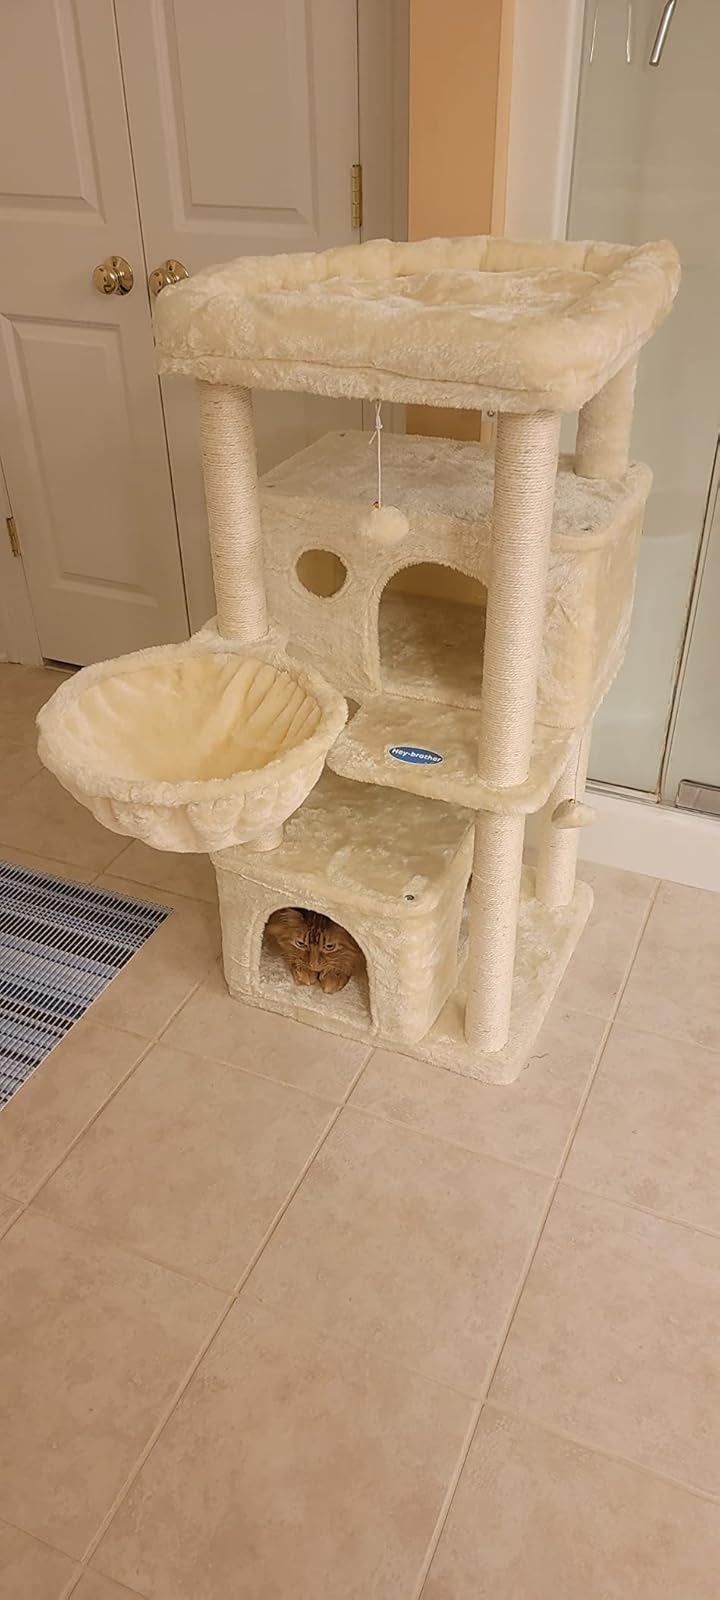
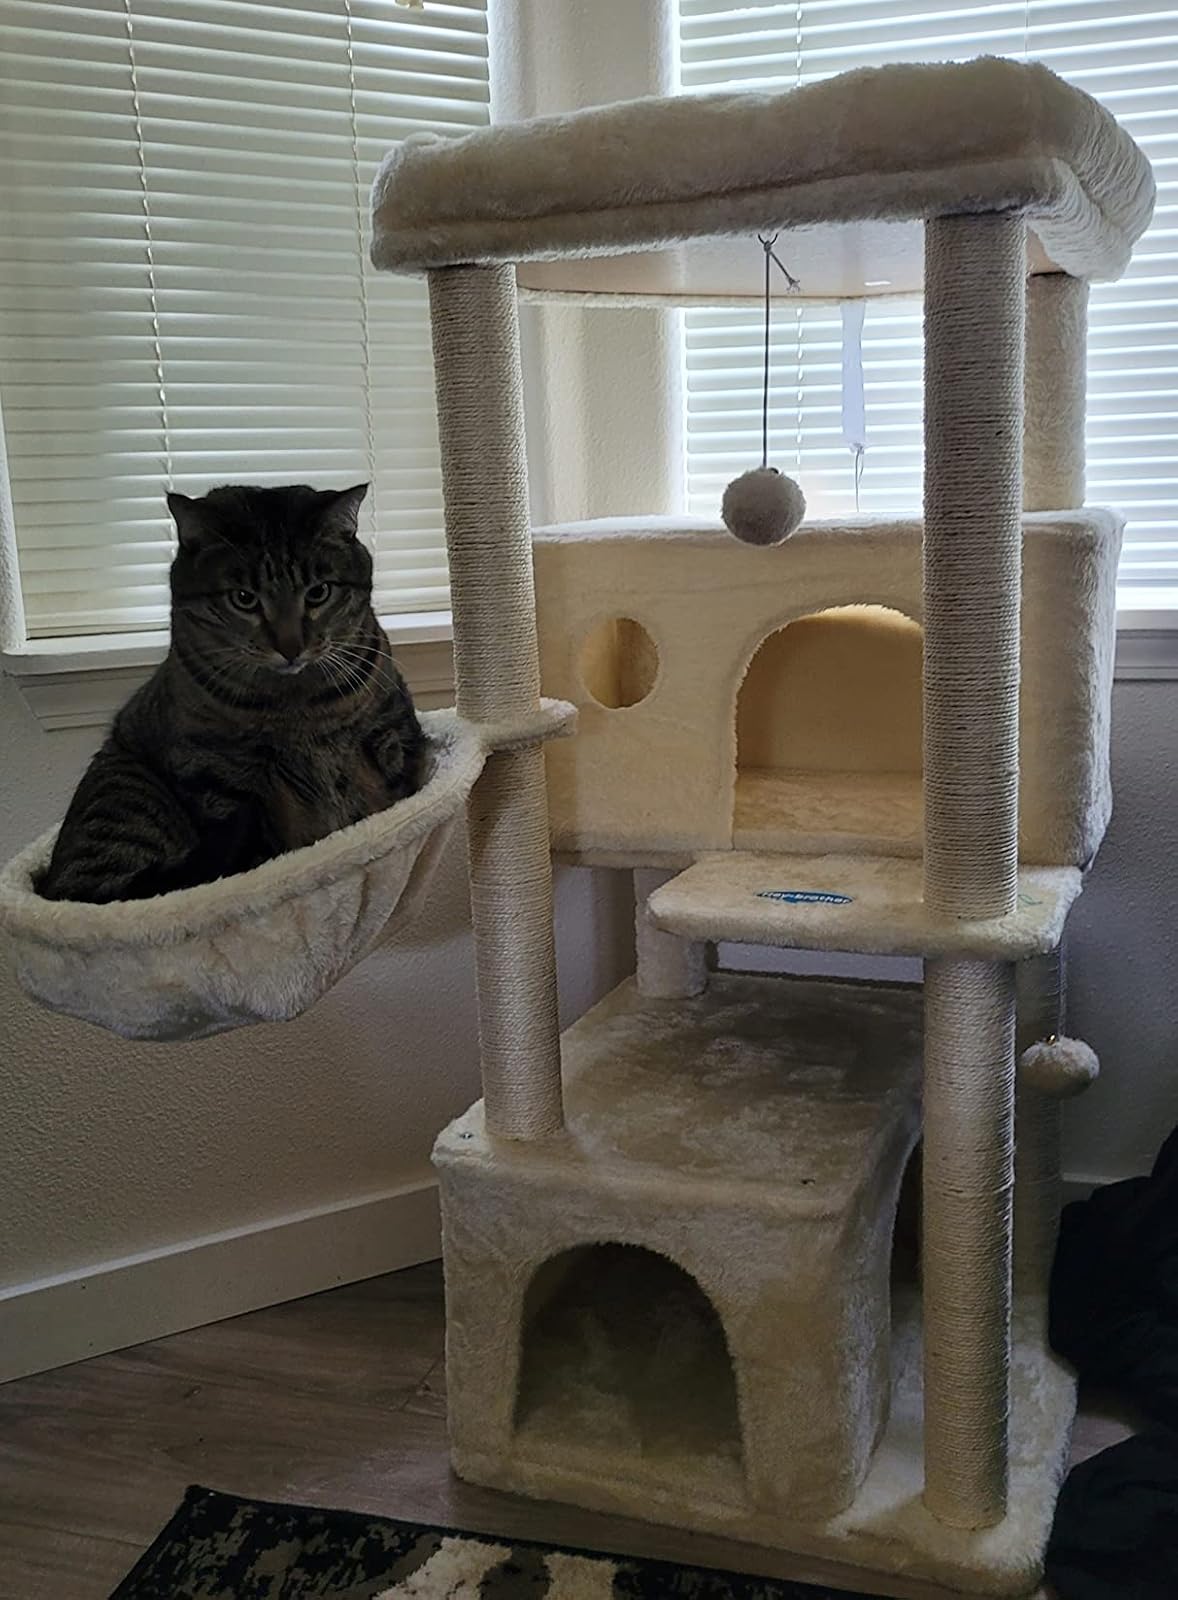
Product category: items_cat tree
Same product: yes